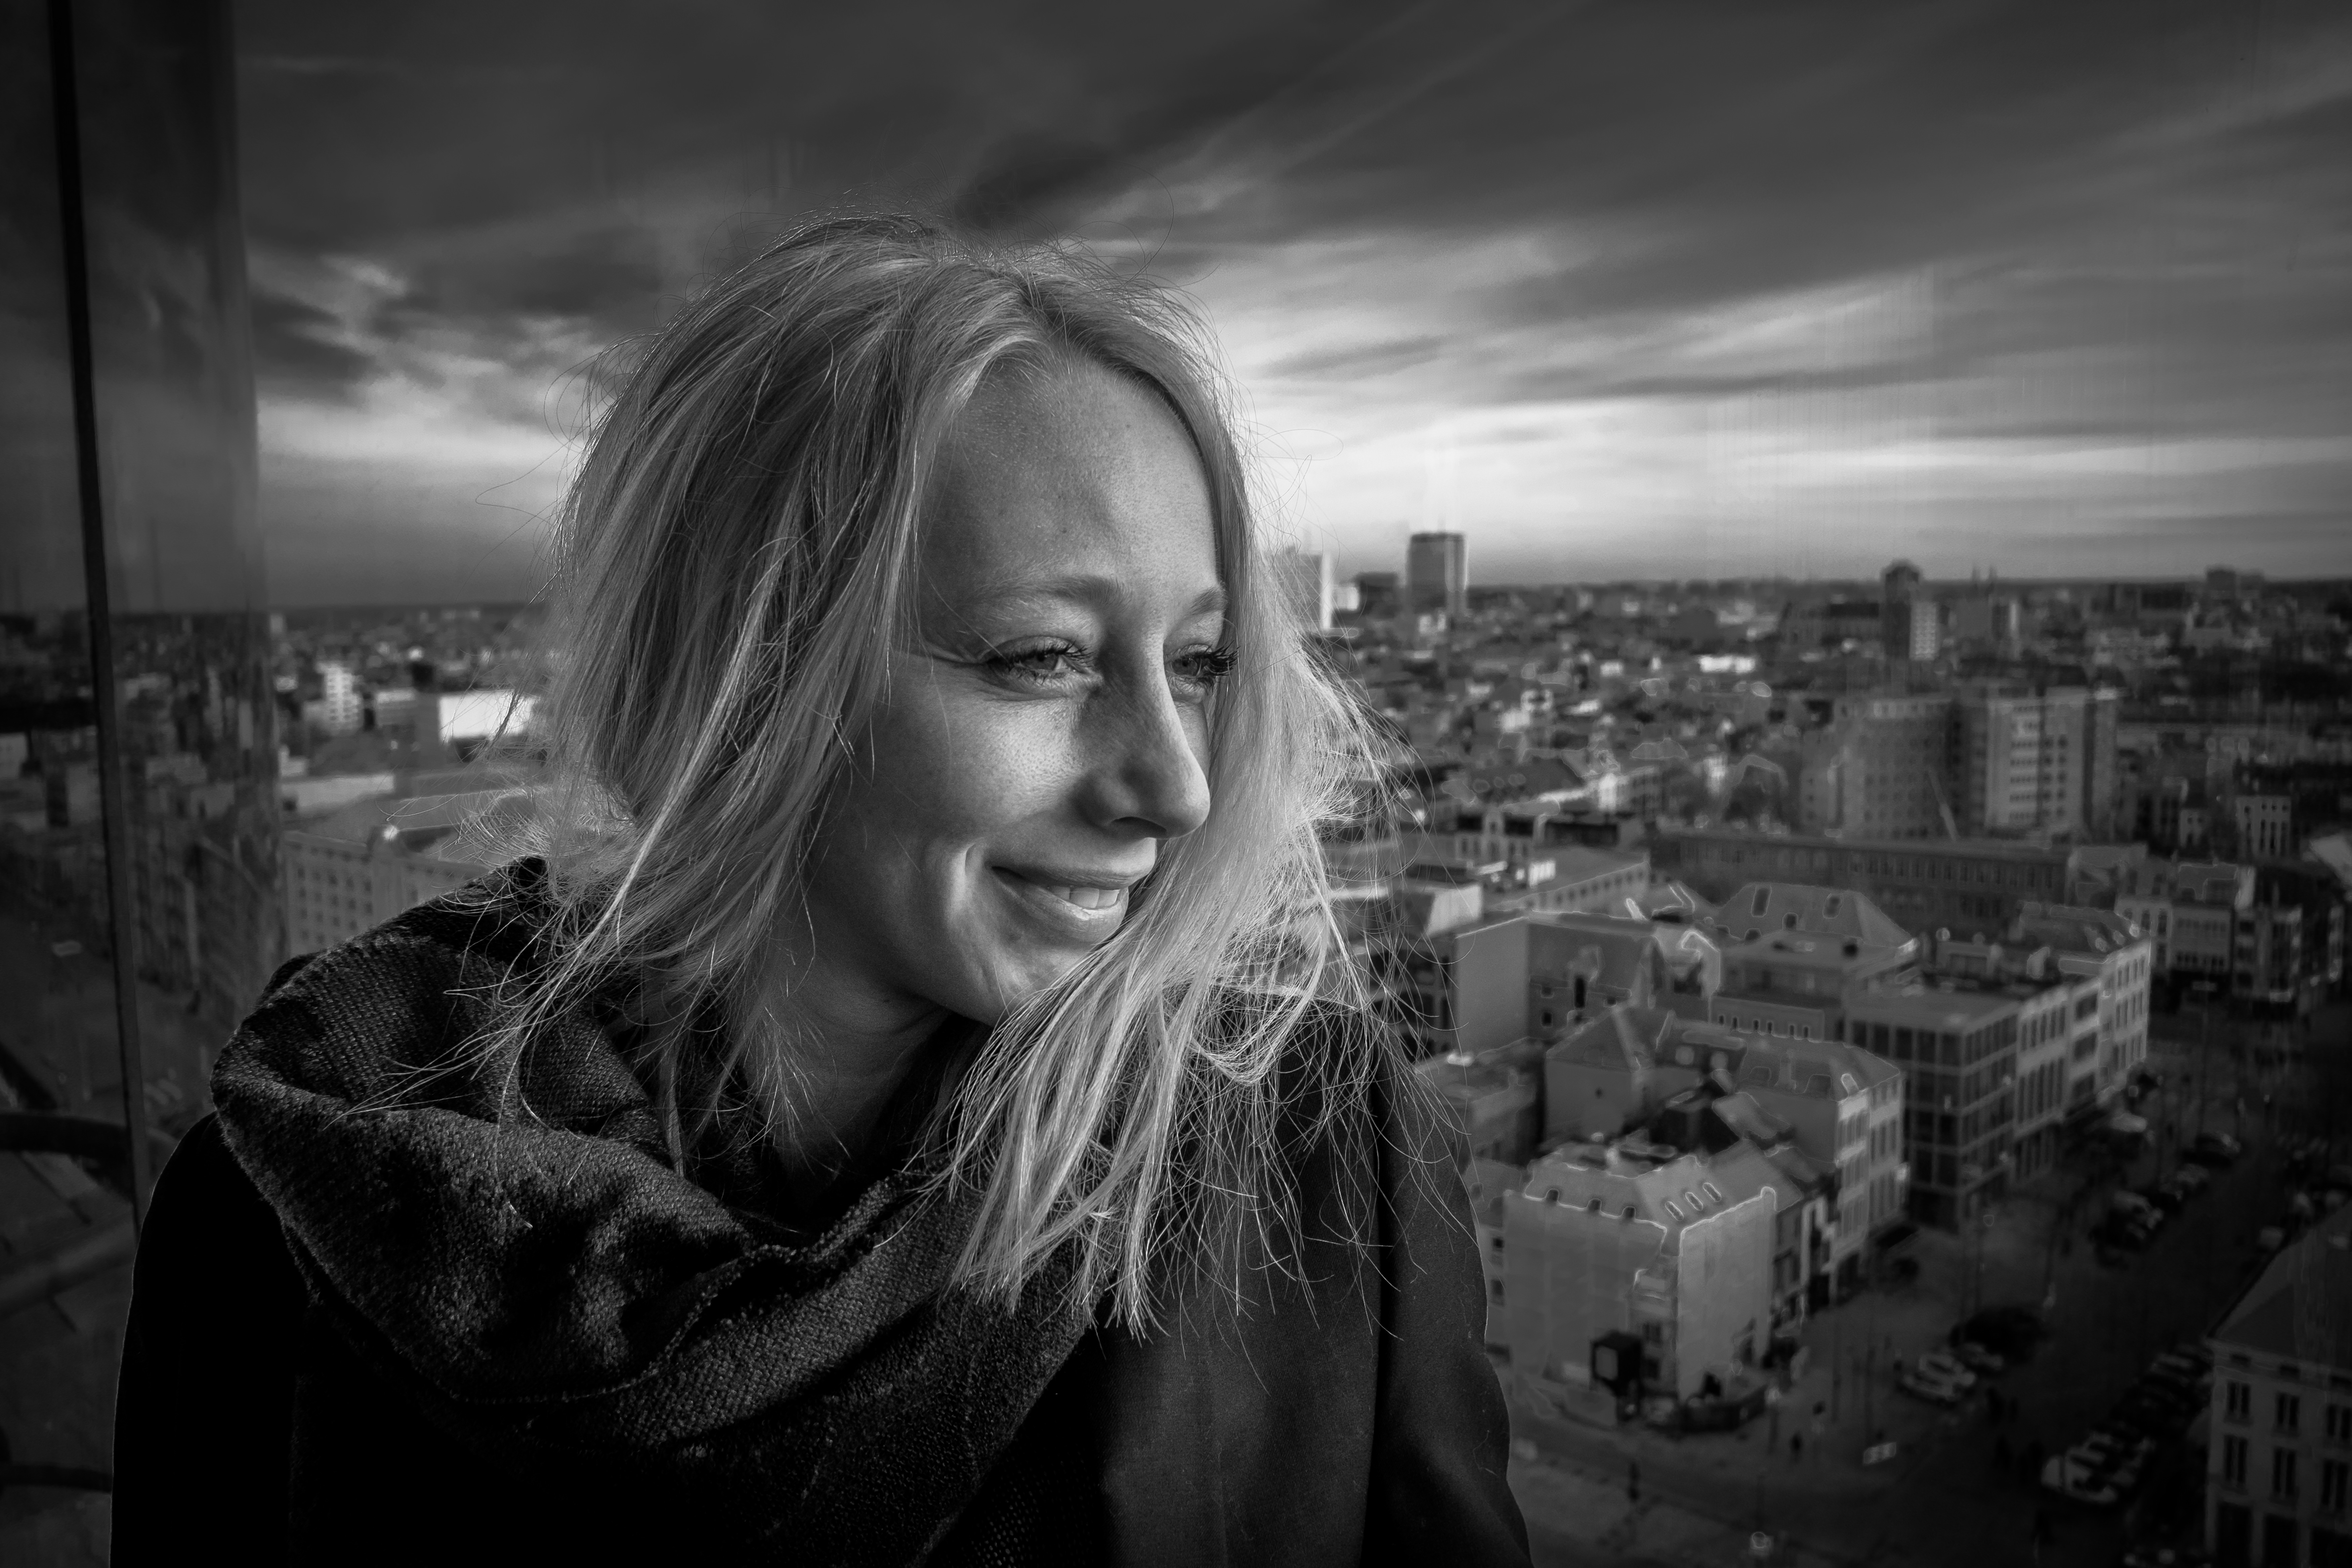
light, black and white, white, photography, portrait, darkness, black, monochrome, photograph, snapshot, monochrome photography, portrait photography, film noir